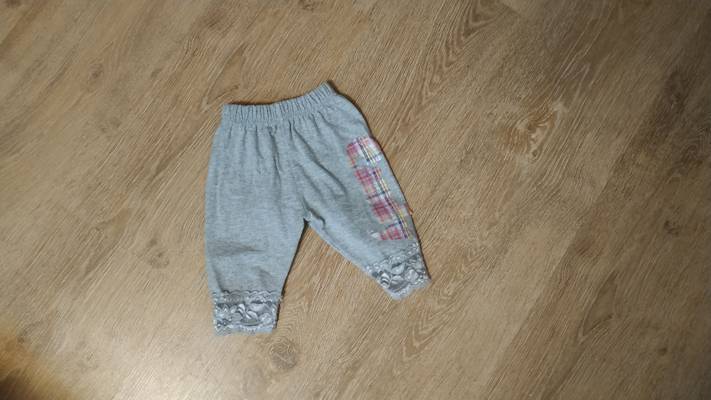
Waste category: clothes